Bulava of the President of Ukraine

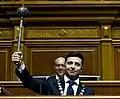
The bulava in the hand of Volodymyr Zelenskyy in 2019

The presidential bulava (mace) is one of the official symbols of the President of Ukraine.